Las Hurdes

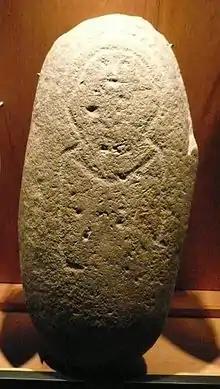
Prehistoric Cerezal stele (Chalcolithic, Las Hurdes).

Archaeological evidence has been found that Las Hurdes region was inhabited in the Chalcolithic Age. The oldest stone inscriptions (petroglyphs) date from about 4000 years before the Iberian Roman era began. The remains are largely testimonial, proving merely that the area was inhabited, for there is no evidence of large settlements.